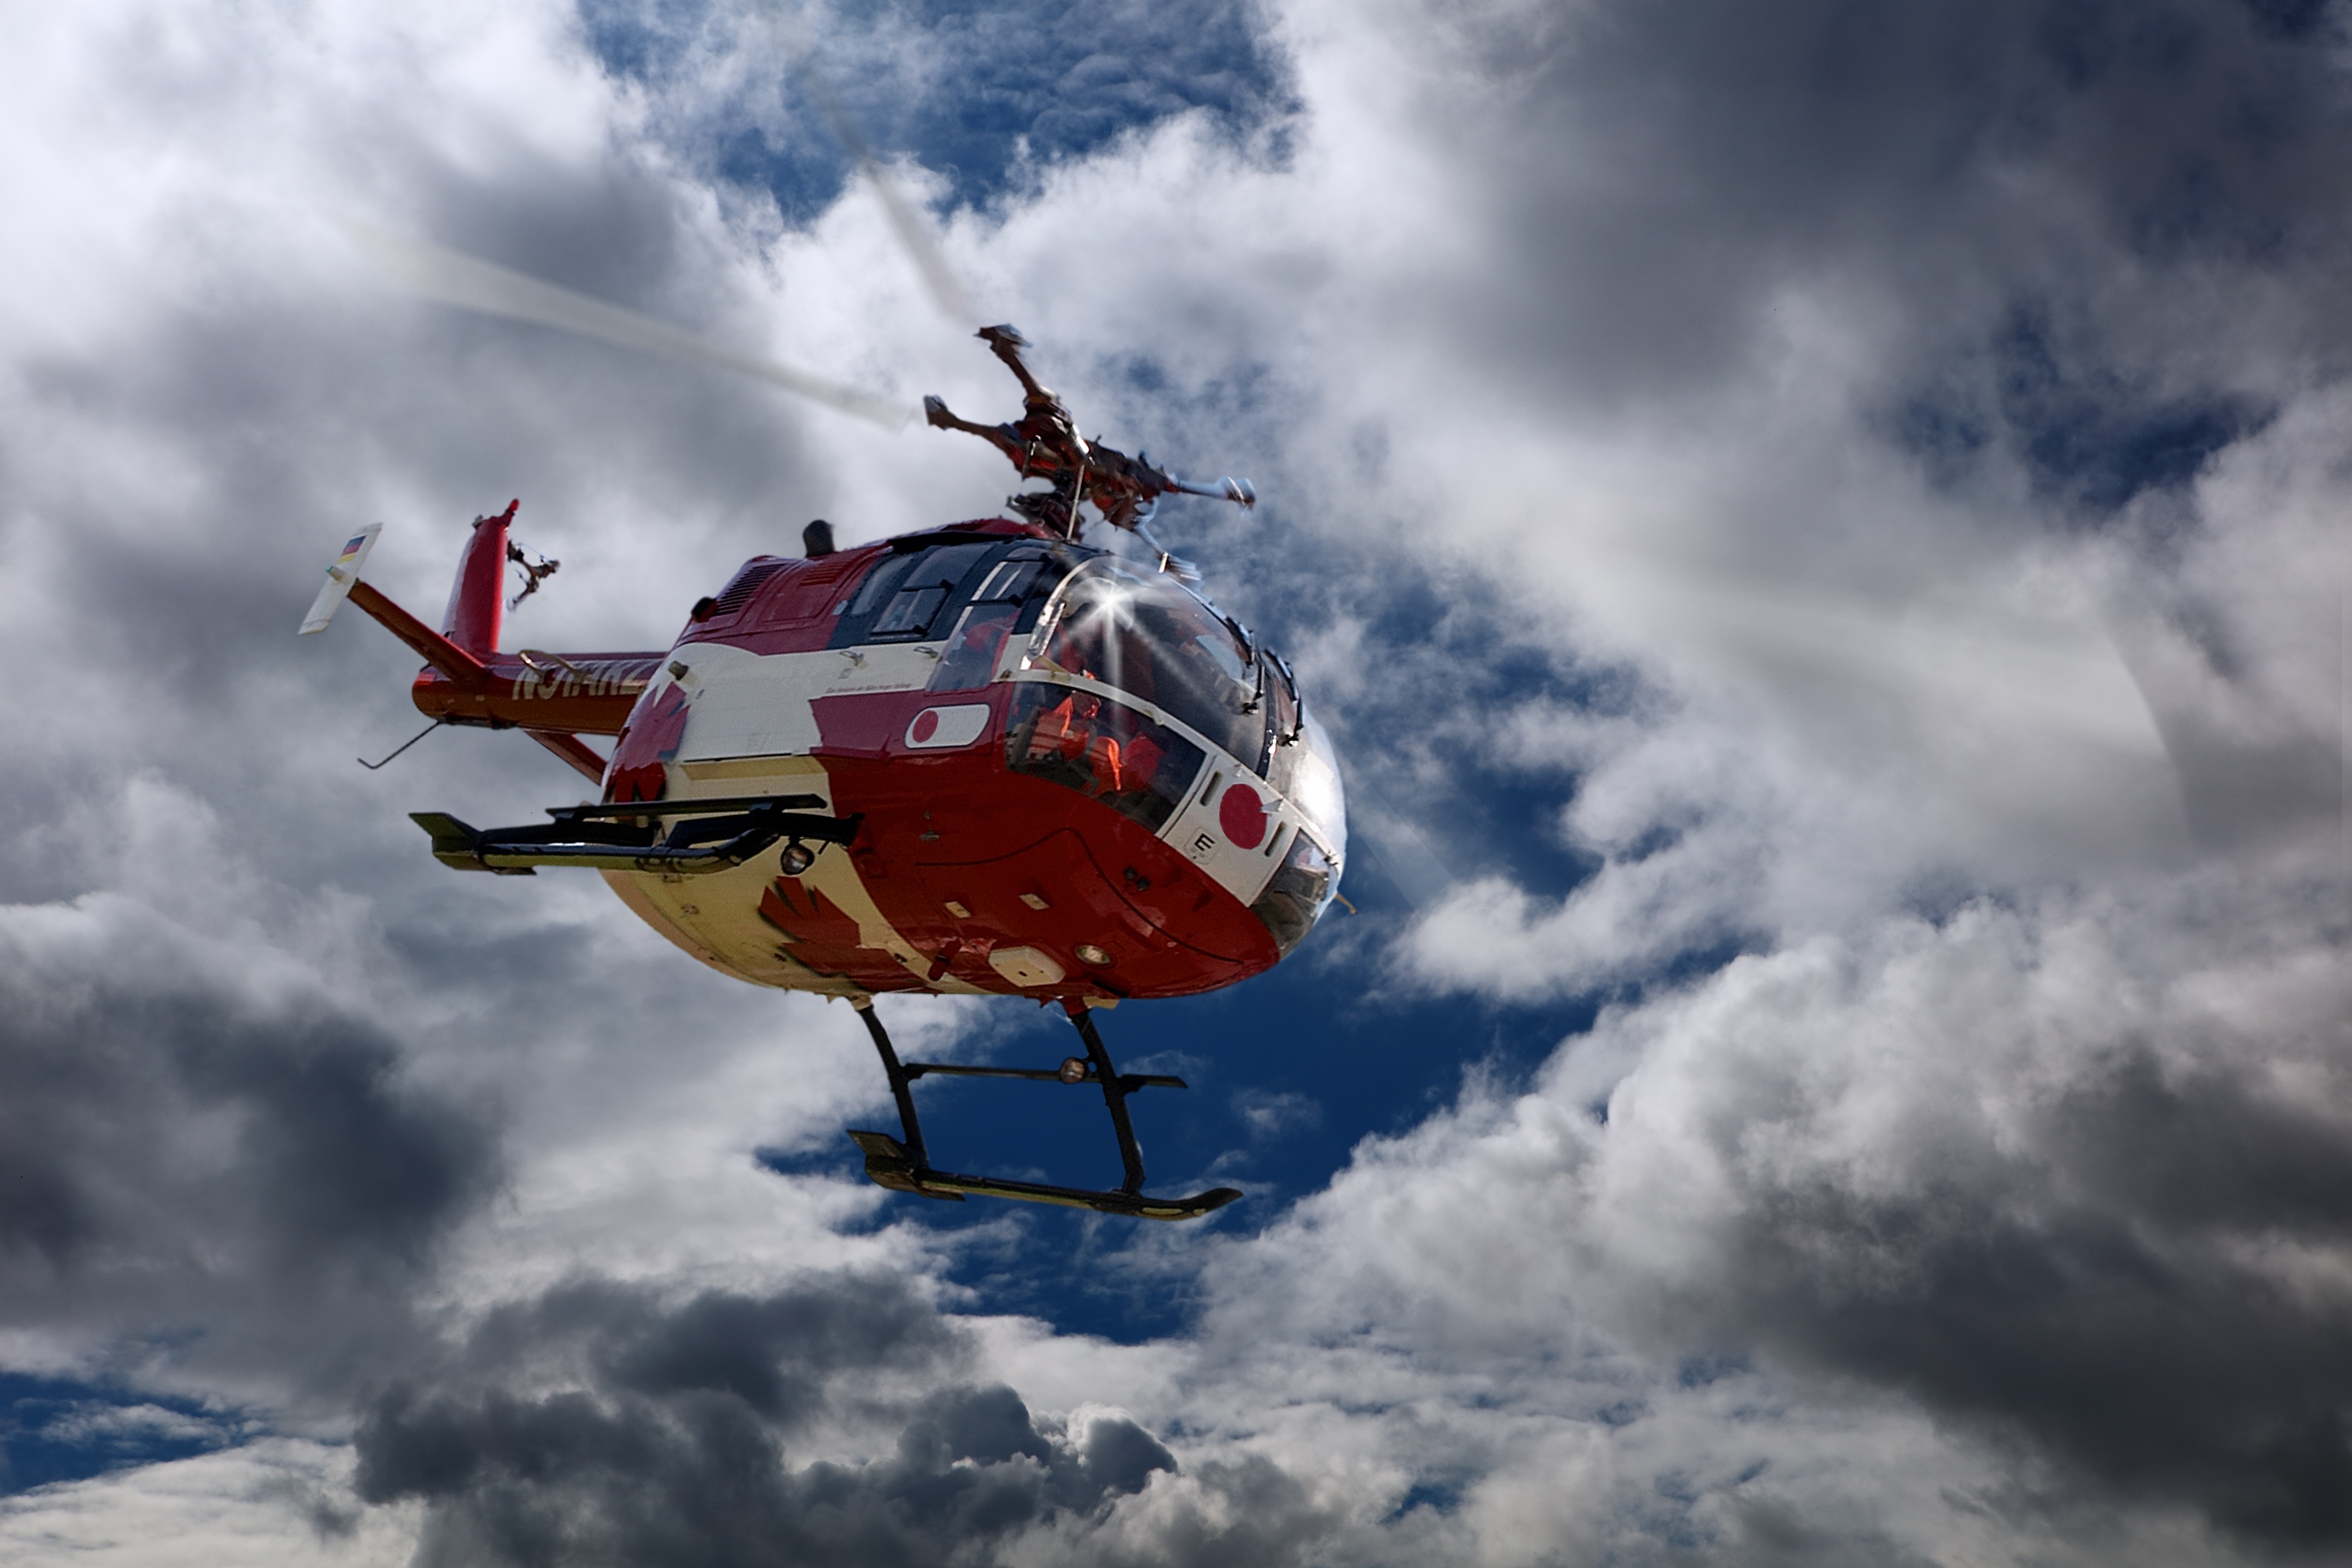
sky, fly, aircraft, vehicle, aviation, flight, helicopter, clouds, circles, accident, landing, rescue, rotorcraft, responsibility, air force, rescue helicopter, doctor on call, rotor blades, ambulance service, air rescue, flying machine, accident rescue, ambulance helicopter, rescue flight monitors, german air rescue, emergency use, medical supplies, atmosphere of earth, military helicopter